Bailey Peacock-Farrell

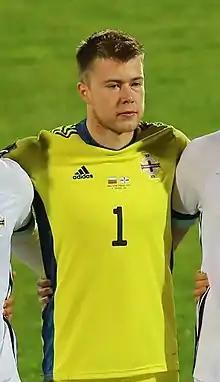
Peacock-Farrell in 2021

Bailey Peacock-Farrell (born 29 October 1996) is a professional footballer who plays as a goalkeeper for club Blackpool on loan from club Birmingham City. Born and raised in England, he plays international football for Northern Ireland.